Coimbra

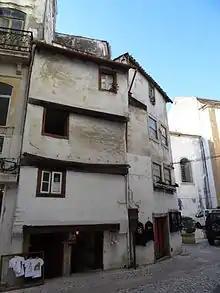
Medieval houses "sobrado" in Coimbra.

After being subjected to the Roman Empire for a long time, a deluge of barbarians flooded the Iberian Peninsula in 409, and the Lower Mondego area recognised Hermeric, the landlord of the Suebi, as its ruler. But the ambition to gain territory drove Ataces, king of the Alans, to take Coimbra from Hermeric. Ataces, the new lord of Coimbra, depopulated and devastated it fearing the security of its fortresses. Delighted, however, with the beauty of Lower Mondego, and with the fertility of its fields, he laid beside it the foundations for a new city which was called "Colimbria". Ataces converted to Christianity, but being arian by sect persecuted catholics with ferocity. The prisoners were either beheaded before the walls of the new city, their bodies serving as foundations, or employed like cargo donkeys in its construction. Nobody escaped the tyranny of Ataces: he ordered everyone to work on the construction of the walls. Elipando, the holy Bishop of Coimbra was also there holding the stone and the clay for the works of the city. “Passing by the new Coimbra (says Arisberto, Bishop of Porto, writing to Samerico, Archbishop of Braga), there I saw working in the construction of their walls many Ministers of God; among them, at the orders of Ataces, was also Bishop Elipando: I cried with them for their misfortune and for the loss of this fertile province of the Roman Empire.” Hermeric of the northern Kingdom of the Suebi, whose the capital was Bracara Augusta (former name of Braga), did not lose hope of rescuing the lands that had been taken by Ataces in the south. He crossed the Douro river and appeared with his army before the new walls of Coimbra. But Ataces triumphed and followed Hermeric's retreating army to the banks of Douro, further north, where the Suebi landlord would buy from him, in exchange for his daughter, peace and an alliance. Ataces, crowned with the laurels of victory continued with great fervor the rebuilding of the city he had plundered before. Hermeric visited him in Colimbria bringing him his daughter, princess Cindazunda, who had been flourishing in age and beauty. Ataces, in order to show his gratitude had the picture of his new wife placed in a vase, with a serpent on one side and a lion walking towards her on the other. Those were the insignias of Ataces (lion) and Hermeric (serpent). Cindazunda had her eyes lifted up the sky and her hands raised as if thanking the Eternal for having been the medium between the father and the husband and having united with bonds of peace and friendship the serpent and the lion, up until that moment, enemies. As the walls and towers of the city were being built, the workers carved on the stones this insignia so pleasant to the King, that until today, has been the coat of arms of Coimbra. Cindazunda, professing Catholicism, established the bonds of peace between the two kings and improved the fortunes of the inhabitants of Coimbra mitigating the ferocious spirit of Ataces against the catholics. The Visigoths would conquer the region later. During the Visigothic era (from the 5th to the early 8th century), the County of Coimbra was created by king Wittiza (c. 687 – probably 710) and it was a sub-county of his dominion, established as a fief for his son prince Ardabast (or Sisebuto), with its seat in "Emínio" (the Visigothic name for Coimbra), which persisted until the Muslim invasion from the south.